The Mommies (TV series)

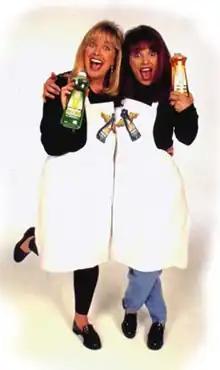

The Mommies is an American sitcom television series created by Terry Grossman and Kathy Speer that aired on NBC from September 18, 1993, to June 10, 1995.